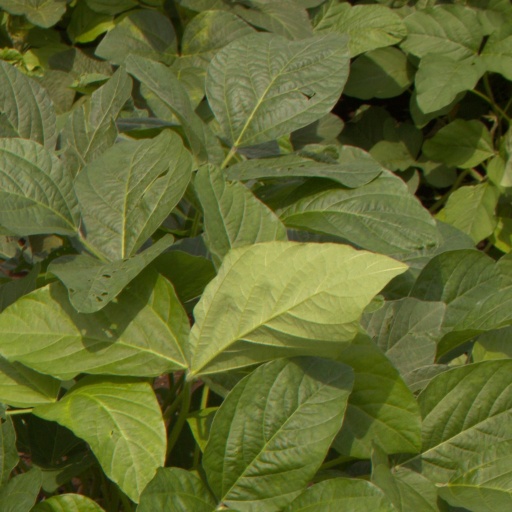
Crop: soybean